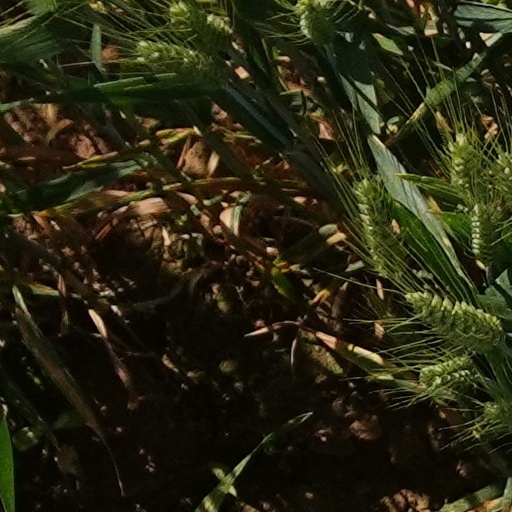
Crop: wheat